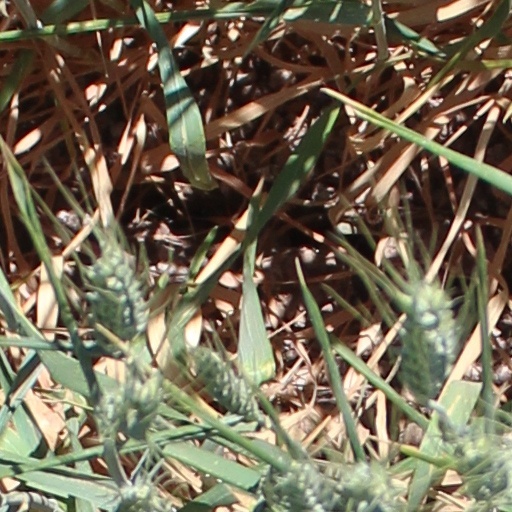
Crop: wheat